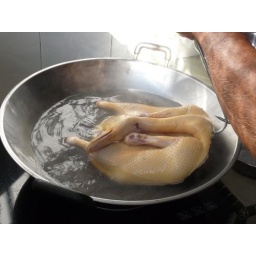
Blanch the duck in hot boiling water